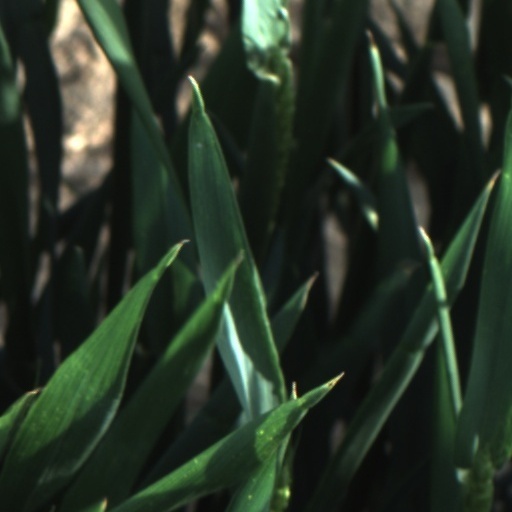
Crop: wheat